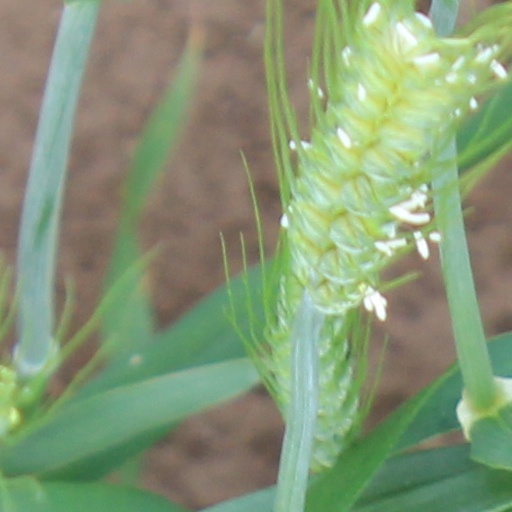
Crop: wheat